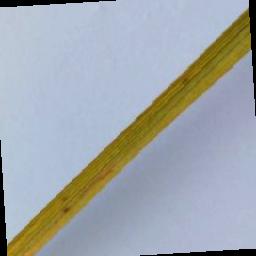
Label: Rice___Brown_Spot